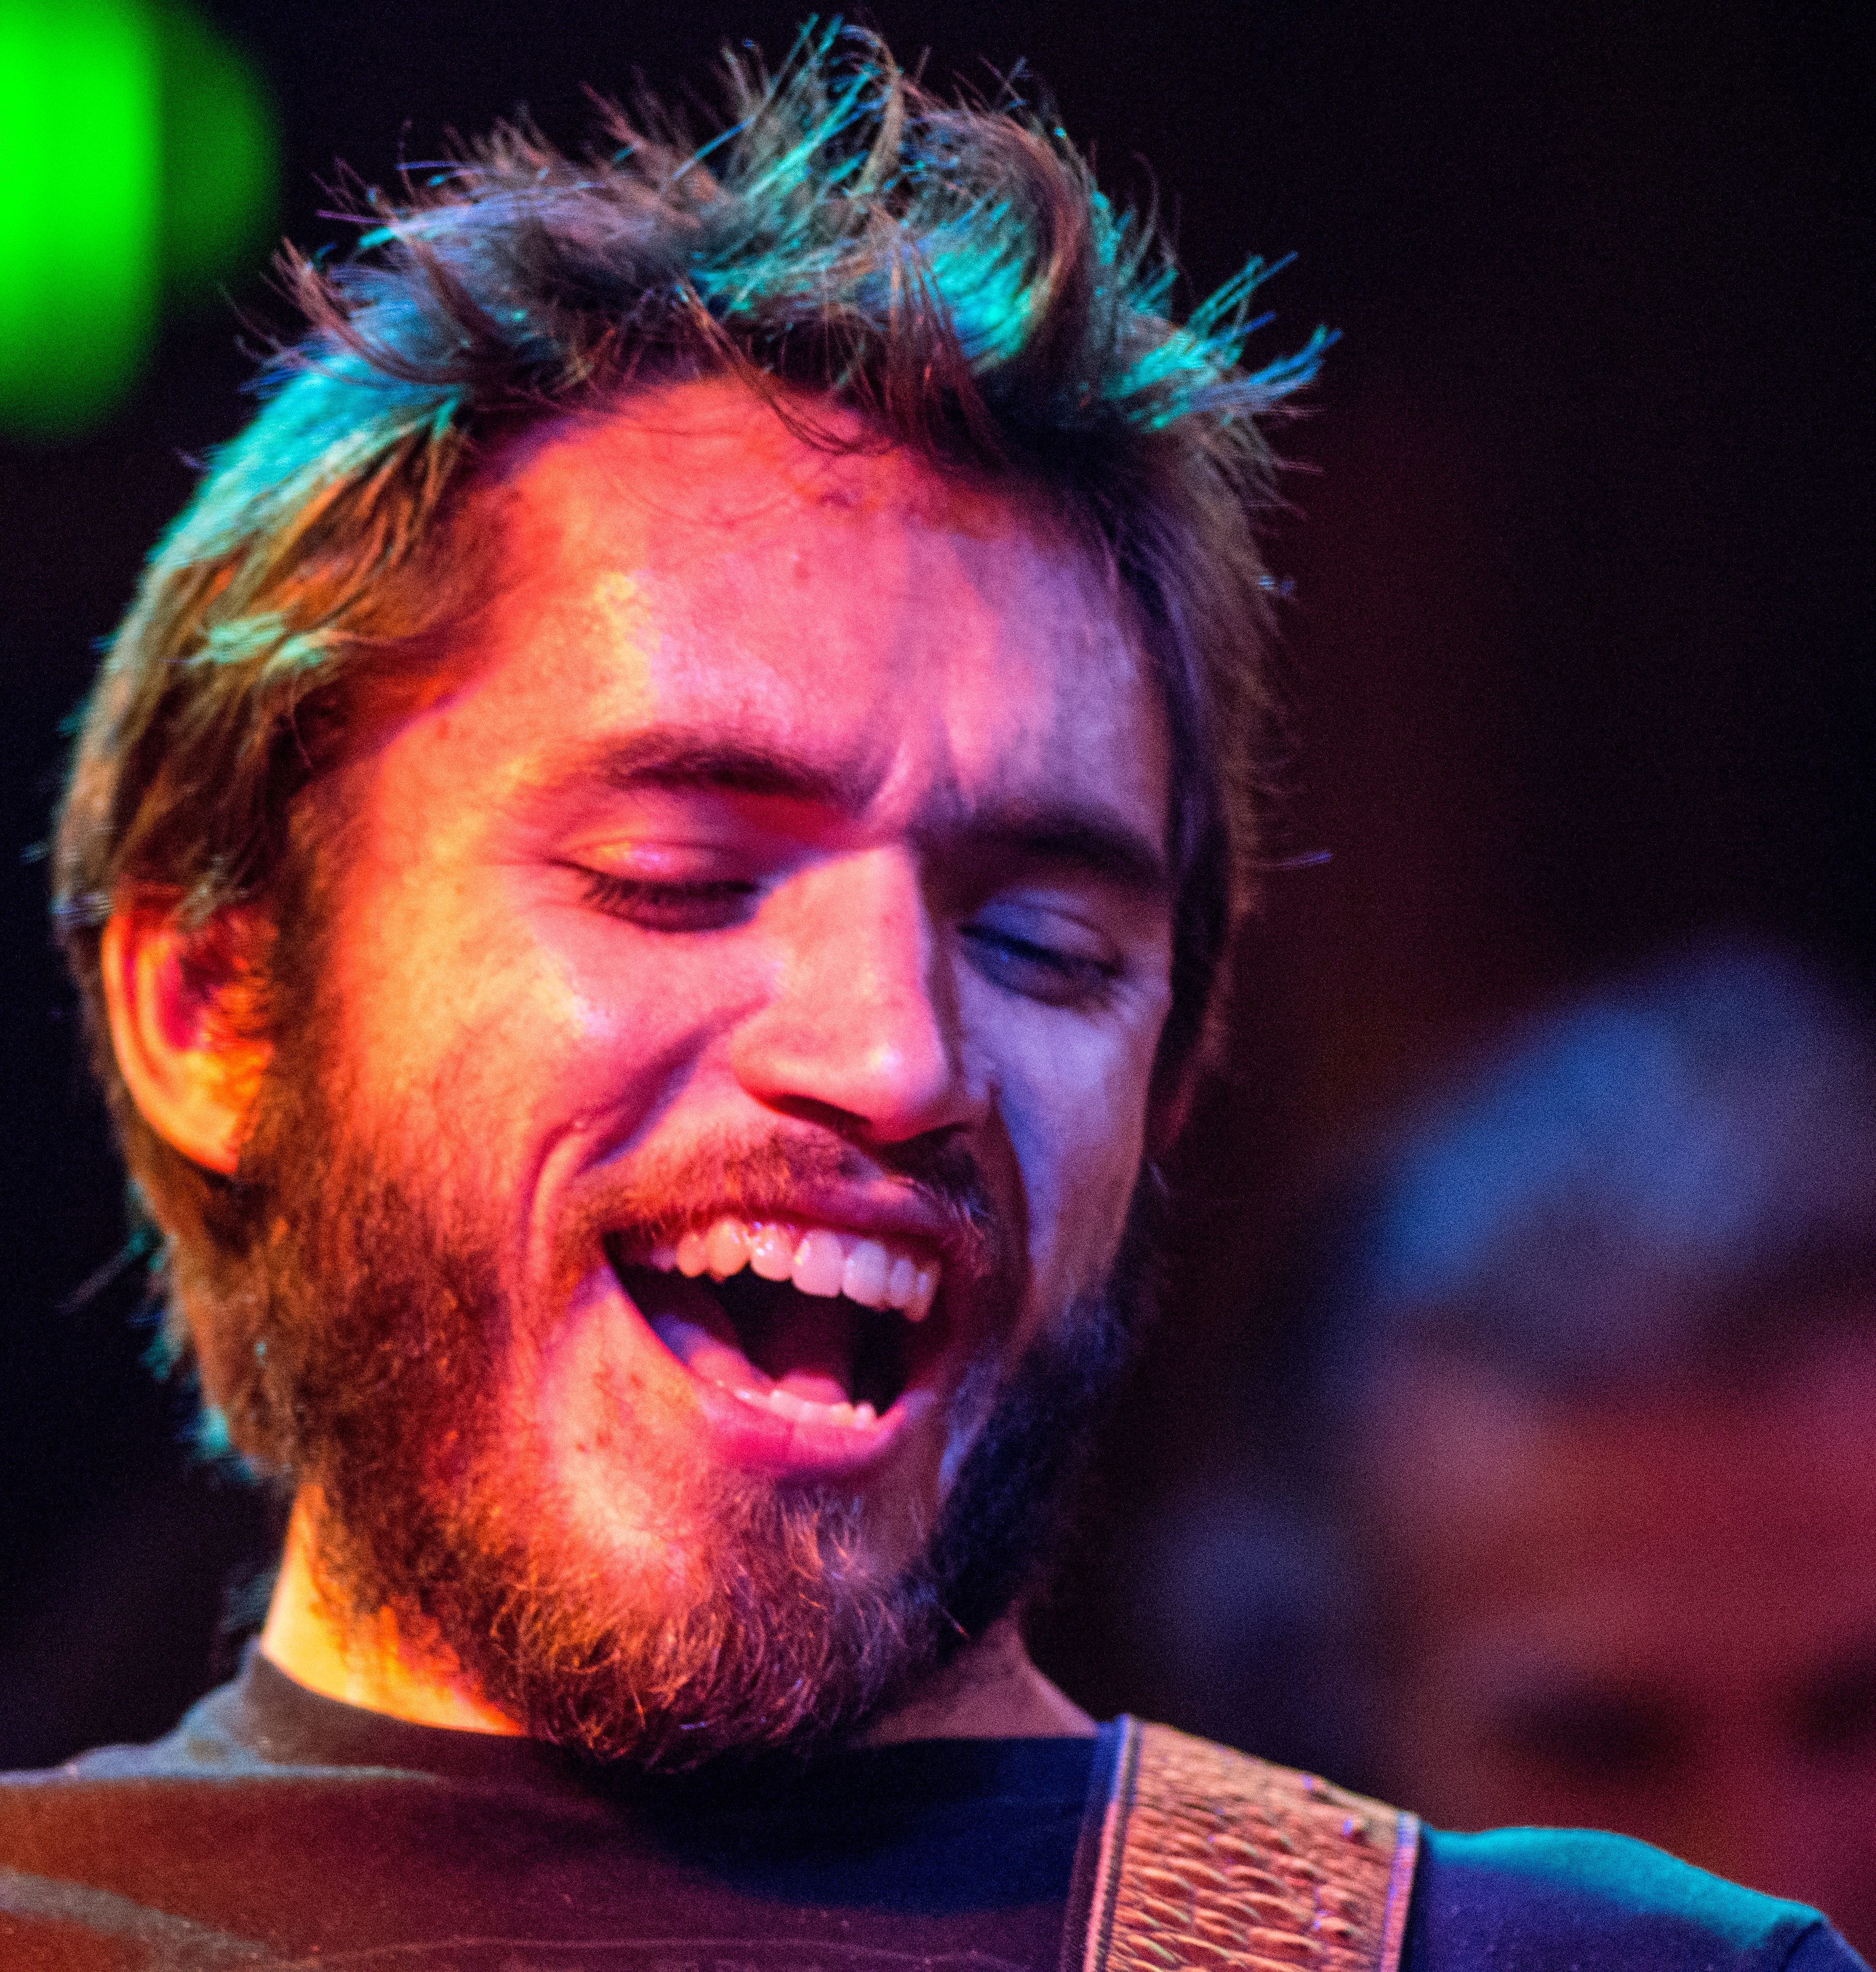
person, music, hair, concert, singer, color, musician, hairstyle, beard, stage, performance, singing, guitarist, entertainment, performing arts, singer songwriter, facial hair